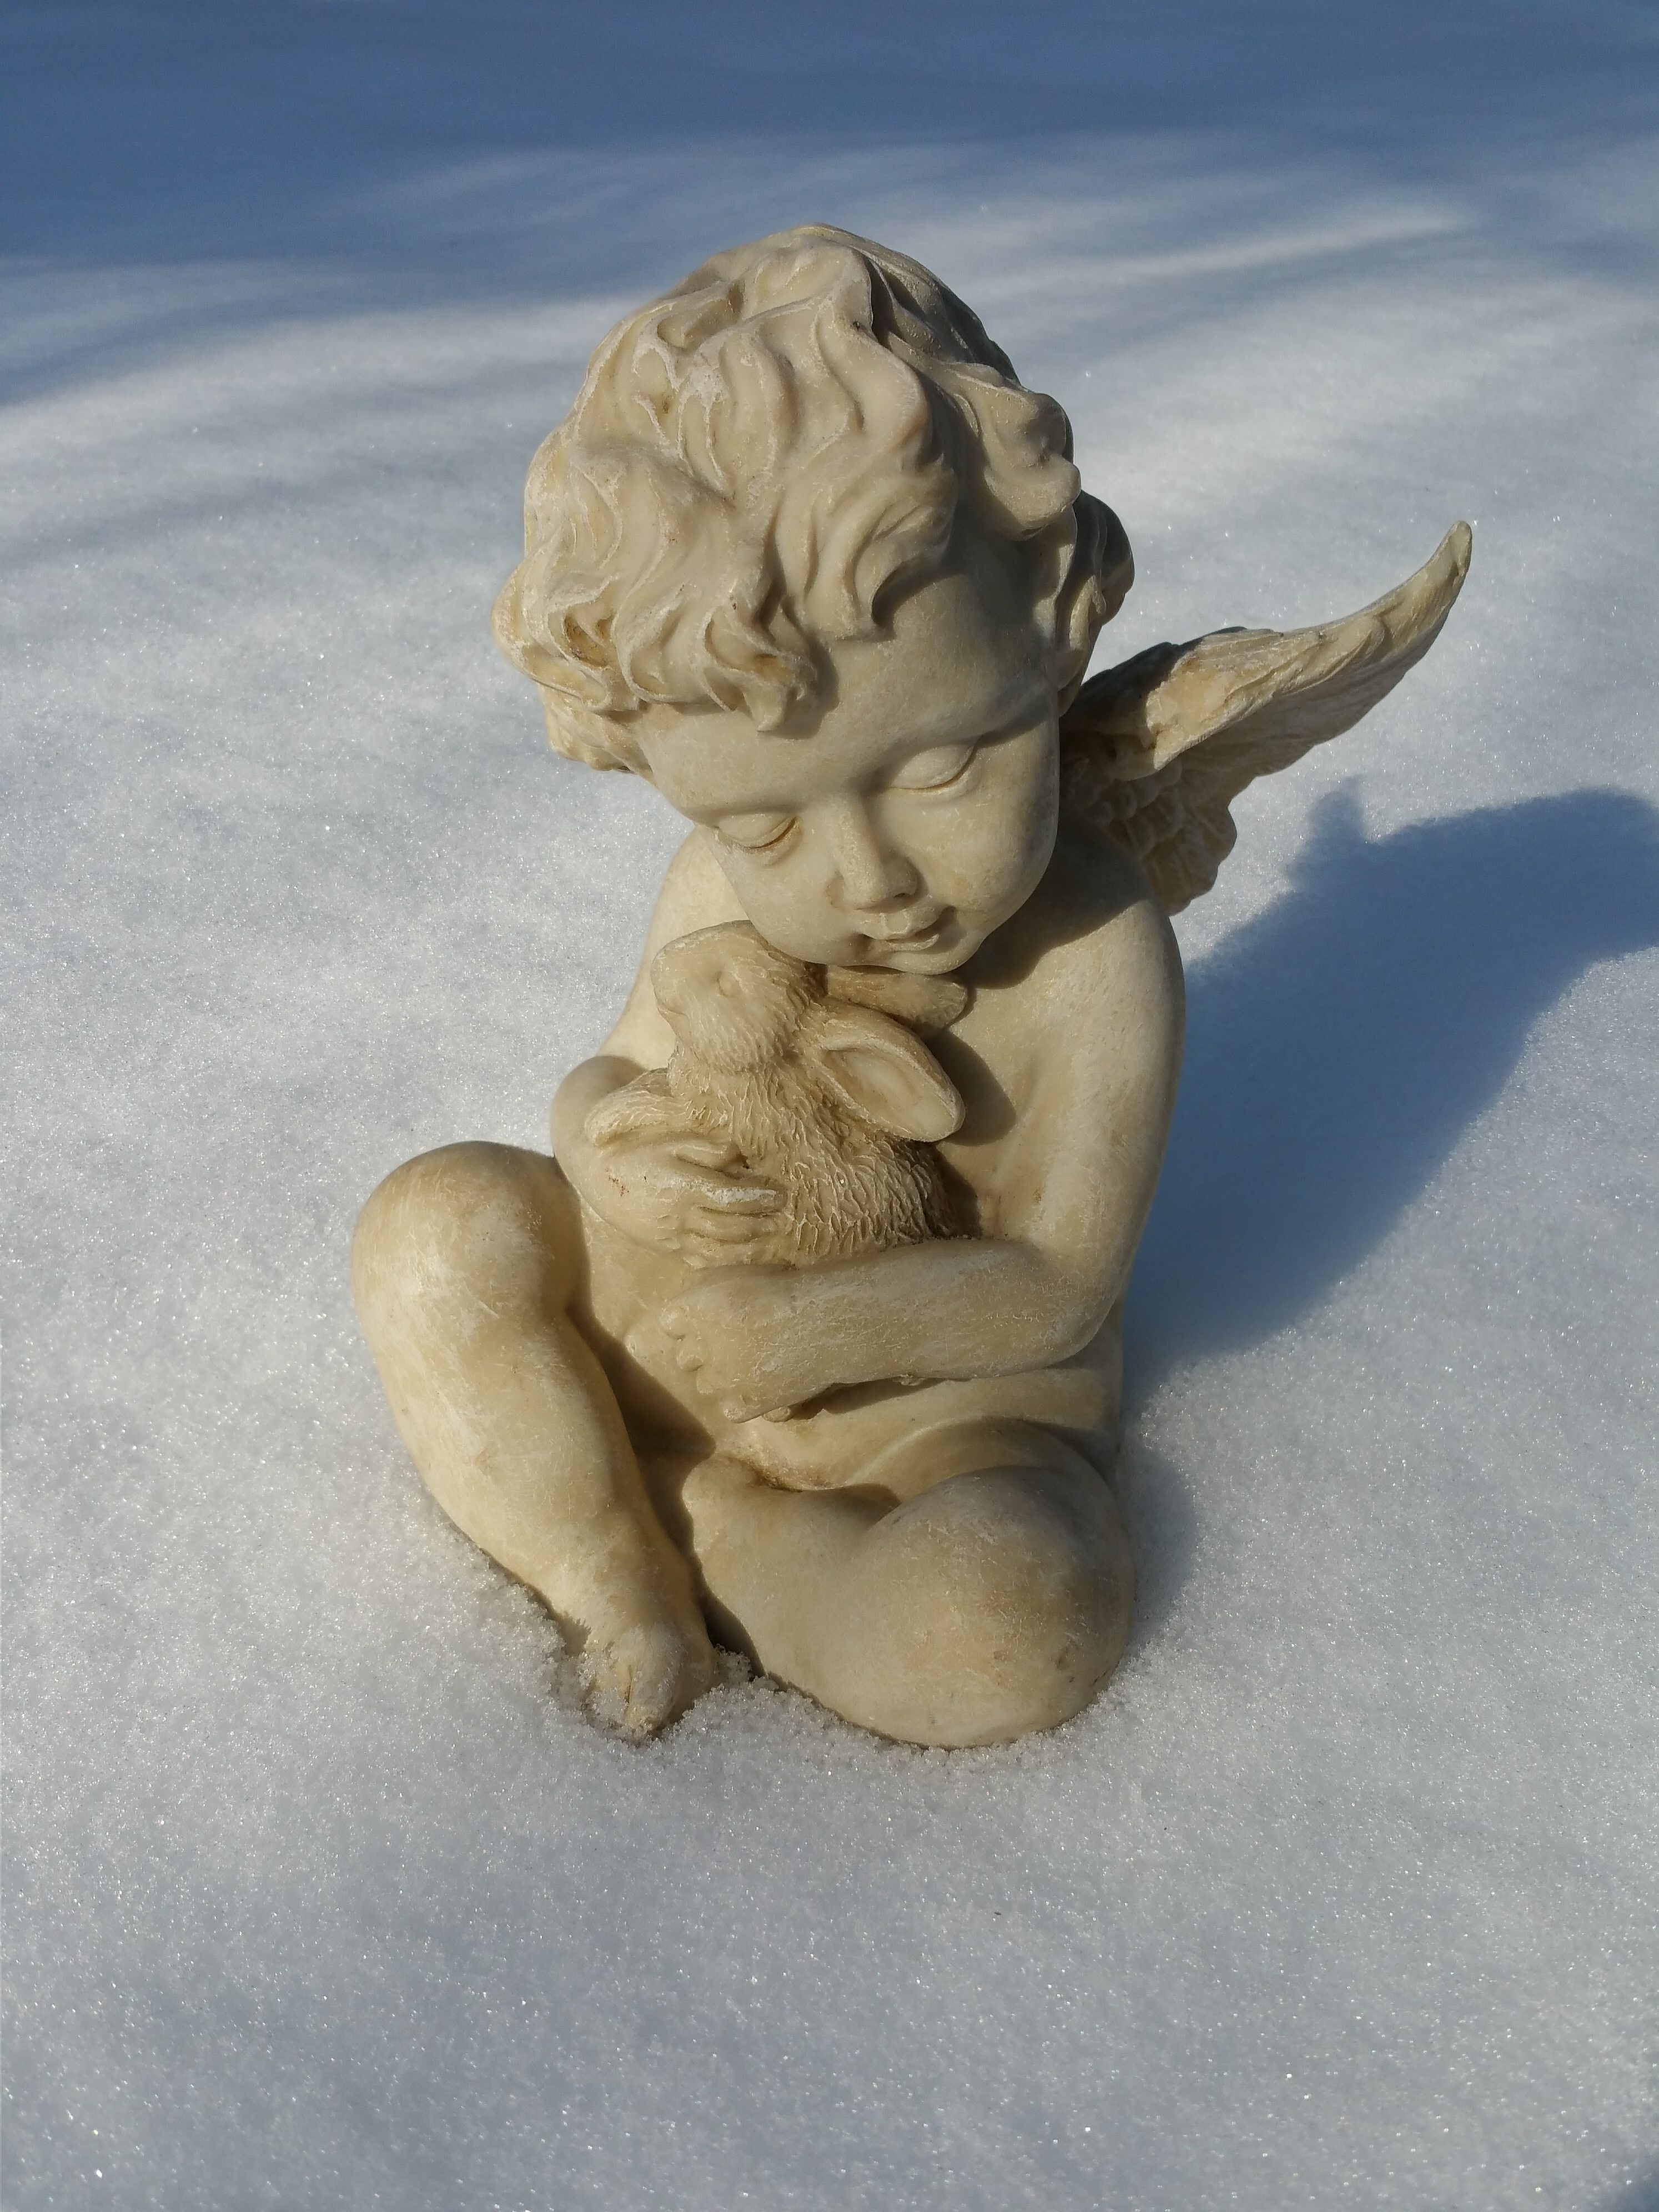
sand, monument, statue, thoughtful, material, sad, sculpture, angel, art, figure, carving, mourning, consolation